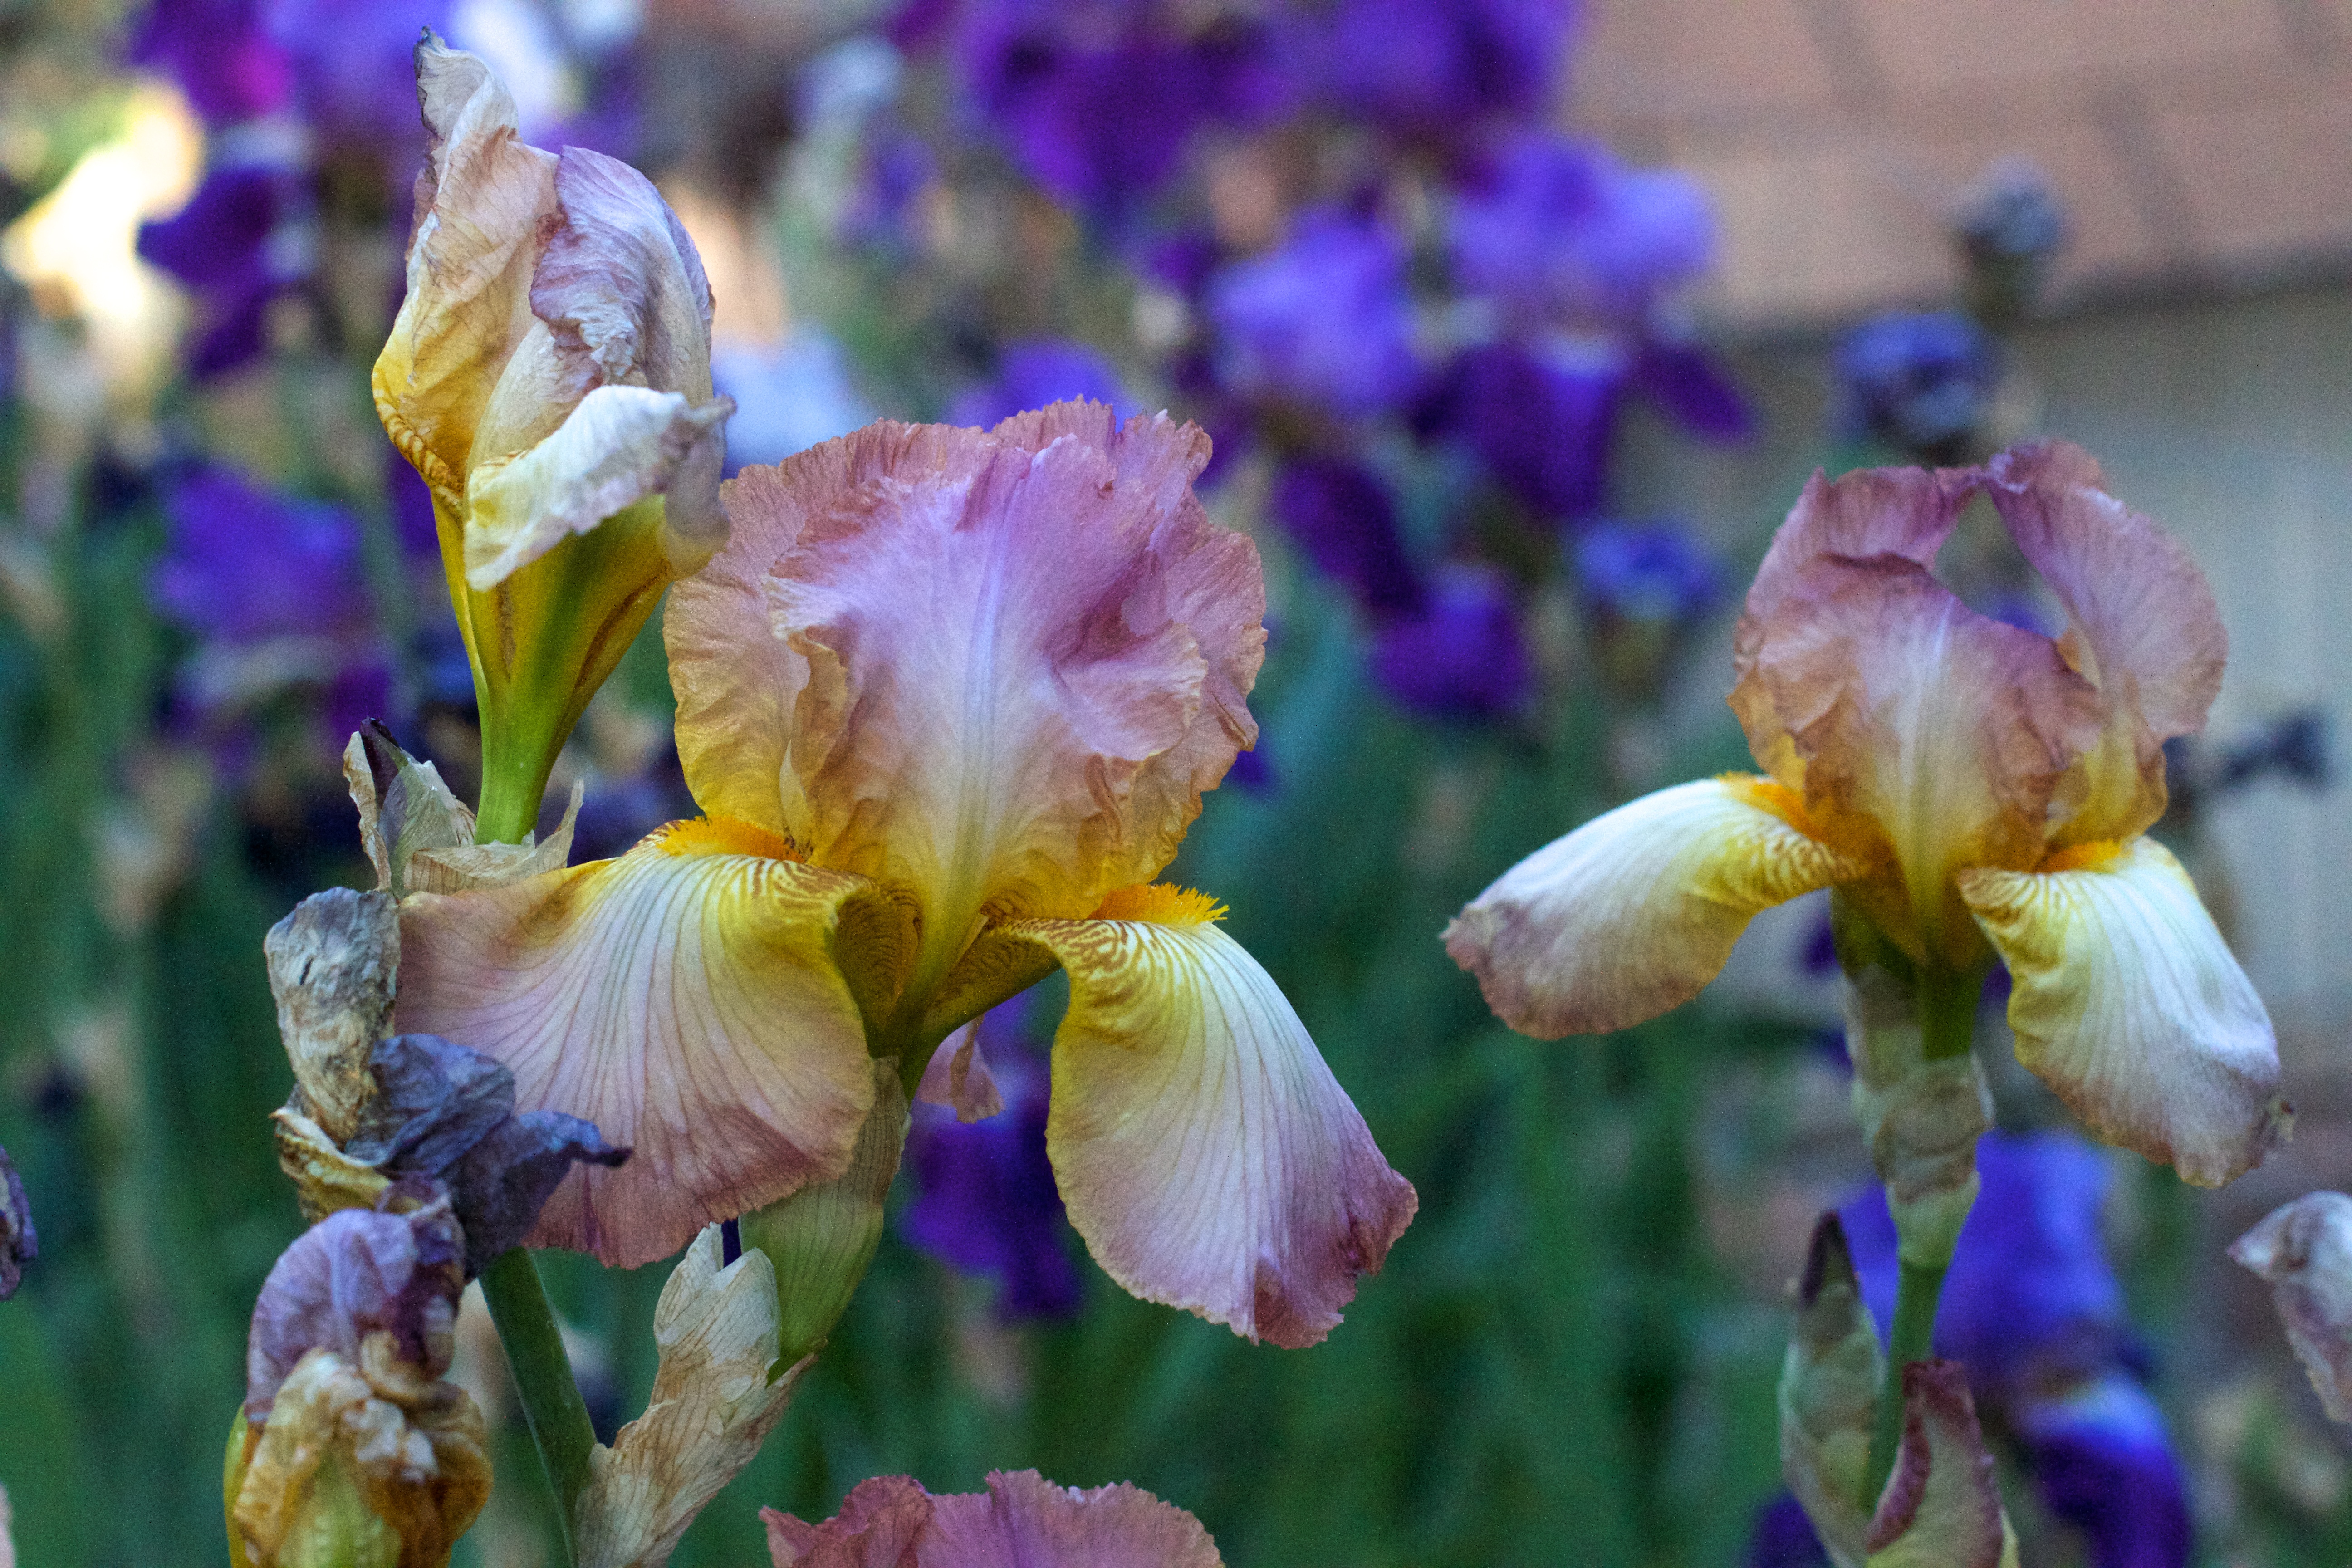
flower, plant, iris, flora, botany, land plant, flowering plant, iris family, eye, macro photography, blossom, wildflower